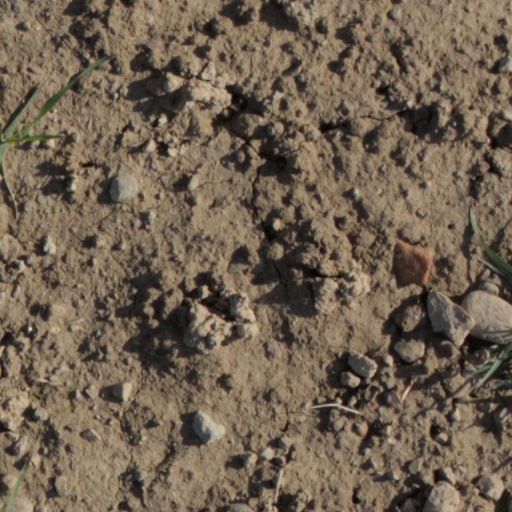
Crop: wheat